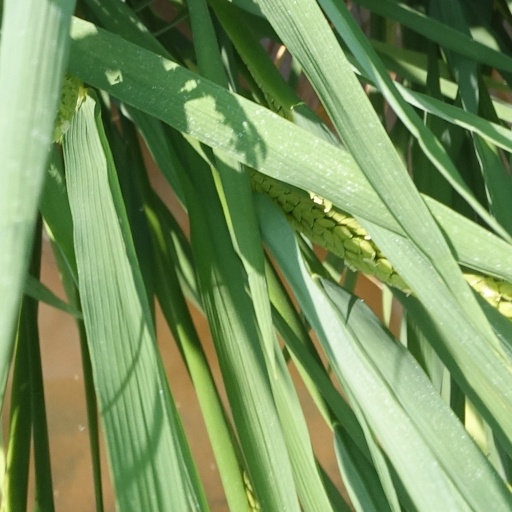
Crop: rice